Kill Bill: Volume 1

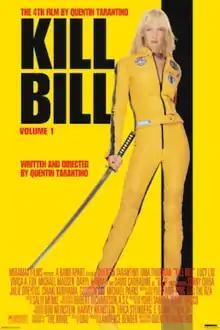
Theatrical release poster

Kill Bill: Volume 1 is a 2003 American martial arts action film written and directed by Quentin Tarantino. It stars Uma Thurman as the Bride, who swears revenge on a group of assassins (Lucy Liu, Daryl Hannah, Vivica A. Fox and Michael Madsen) and their leader, Bill (David Carradine), after they try to kill her and her unborn child. Her journey takes her to Tokyo, where she battles the yakuza.